WRUL

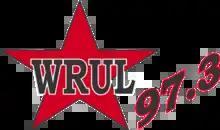
Previous logo

WRUL (97.3 FM) is a radio station broadcasting a country music format. Licensed to Carmi, Illinois, United States, the station serves the Evansville, Indiana area. The station is currently owned by Mark and Saundra Lange, through licensee The Original Company, Inc., and features programming from Fox News Radio and Compass Media Networks.